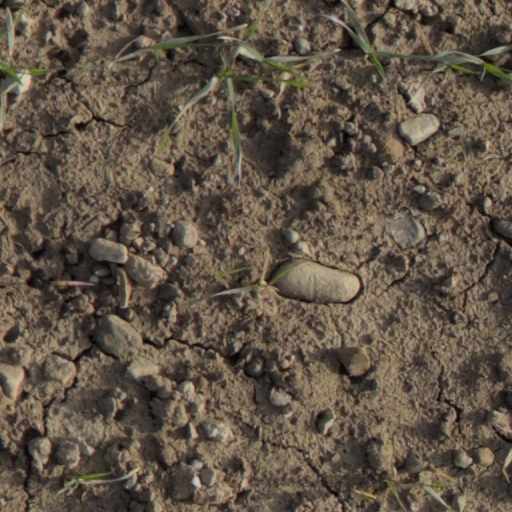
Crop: wheat